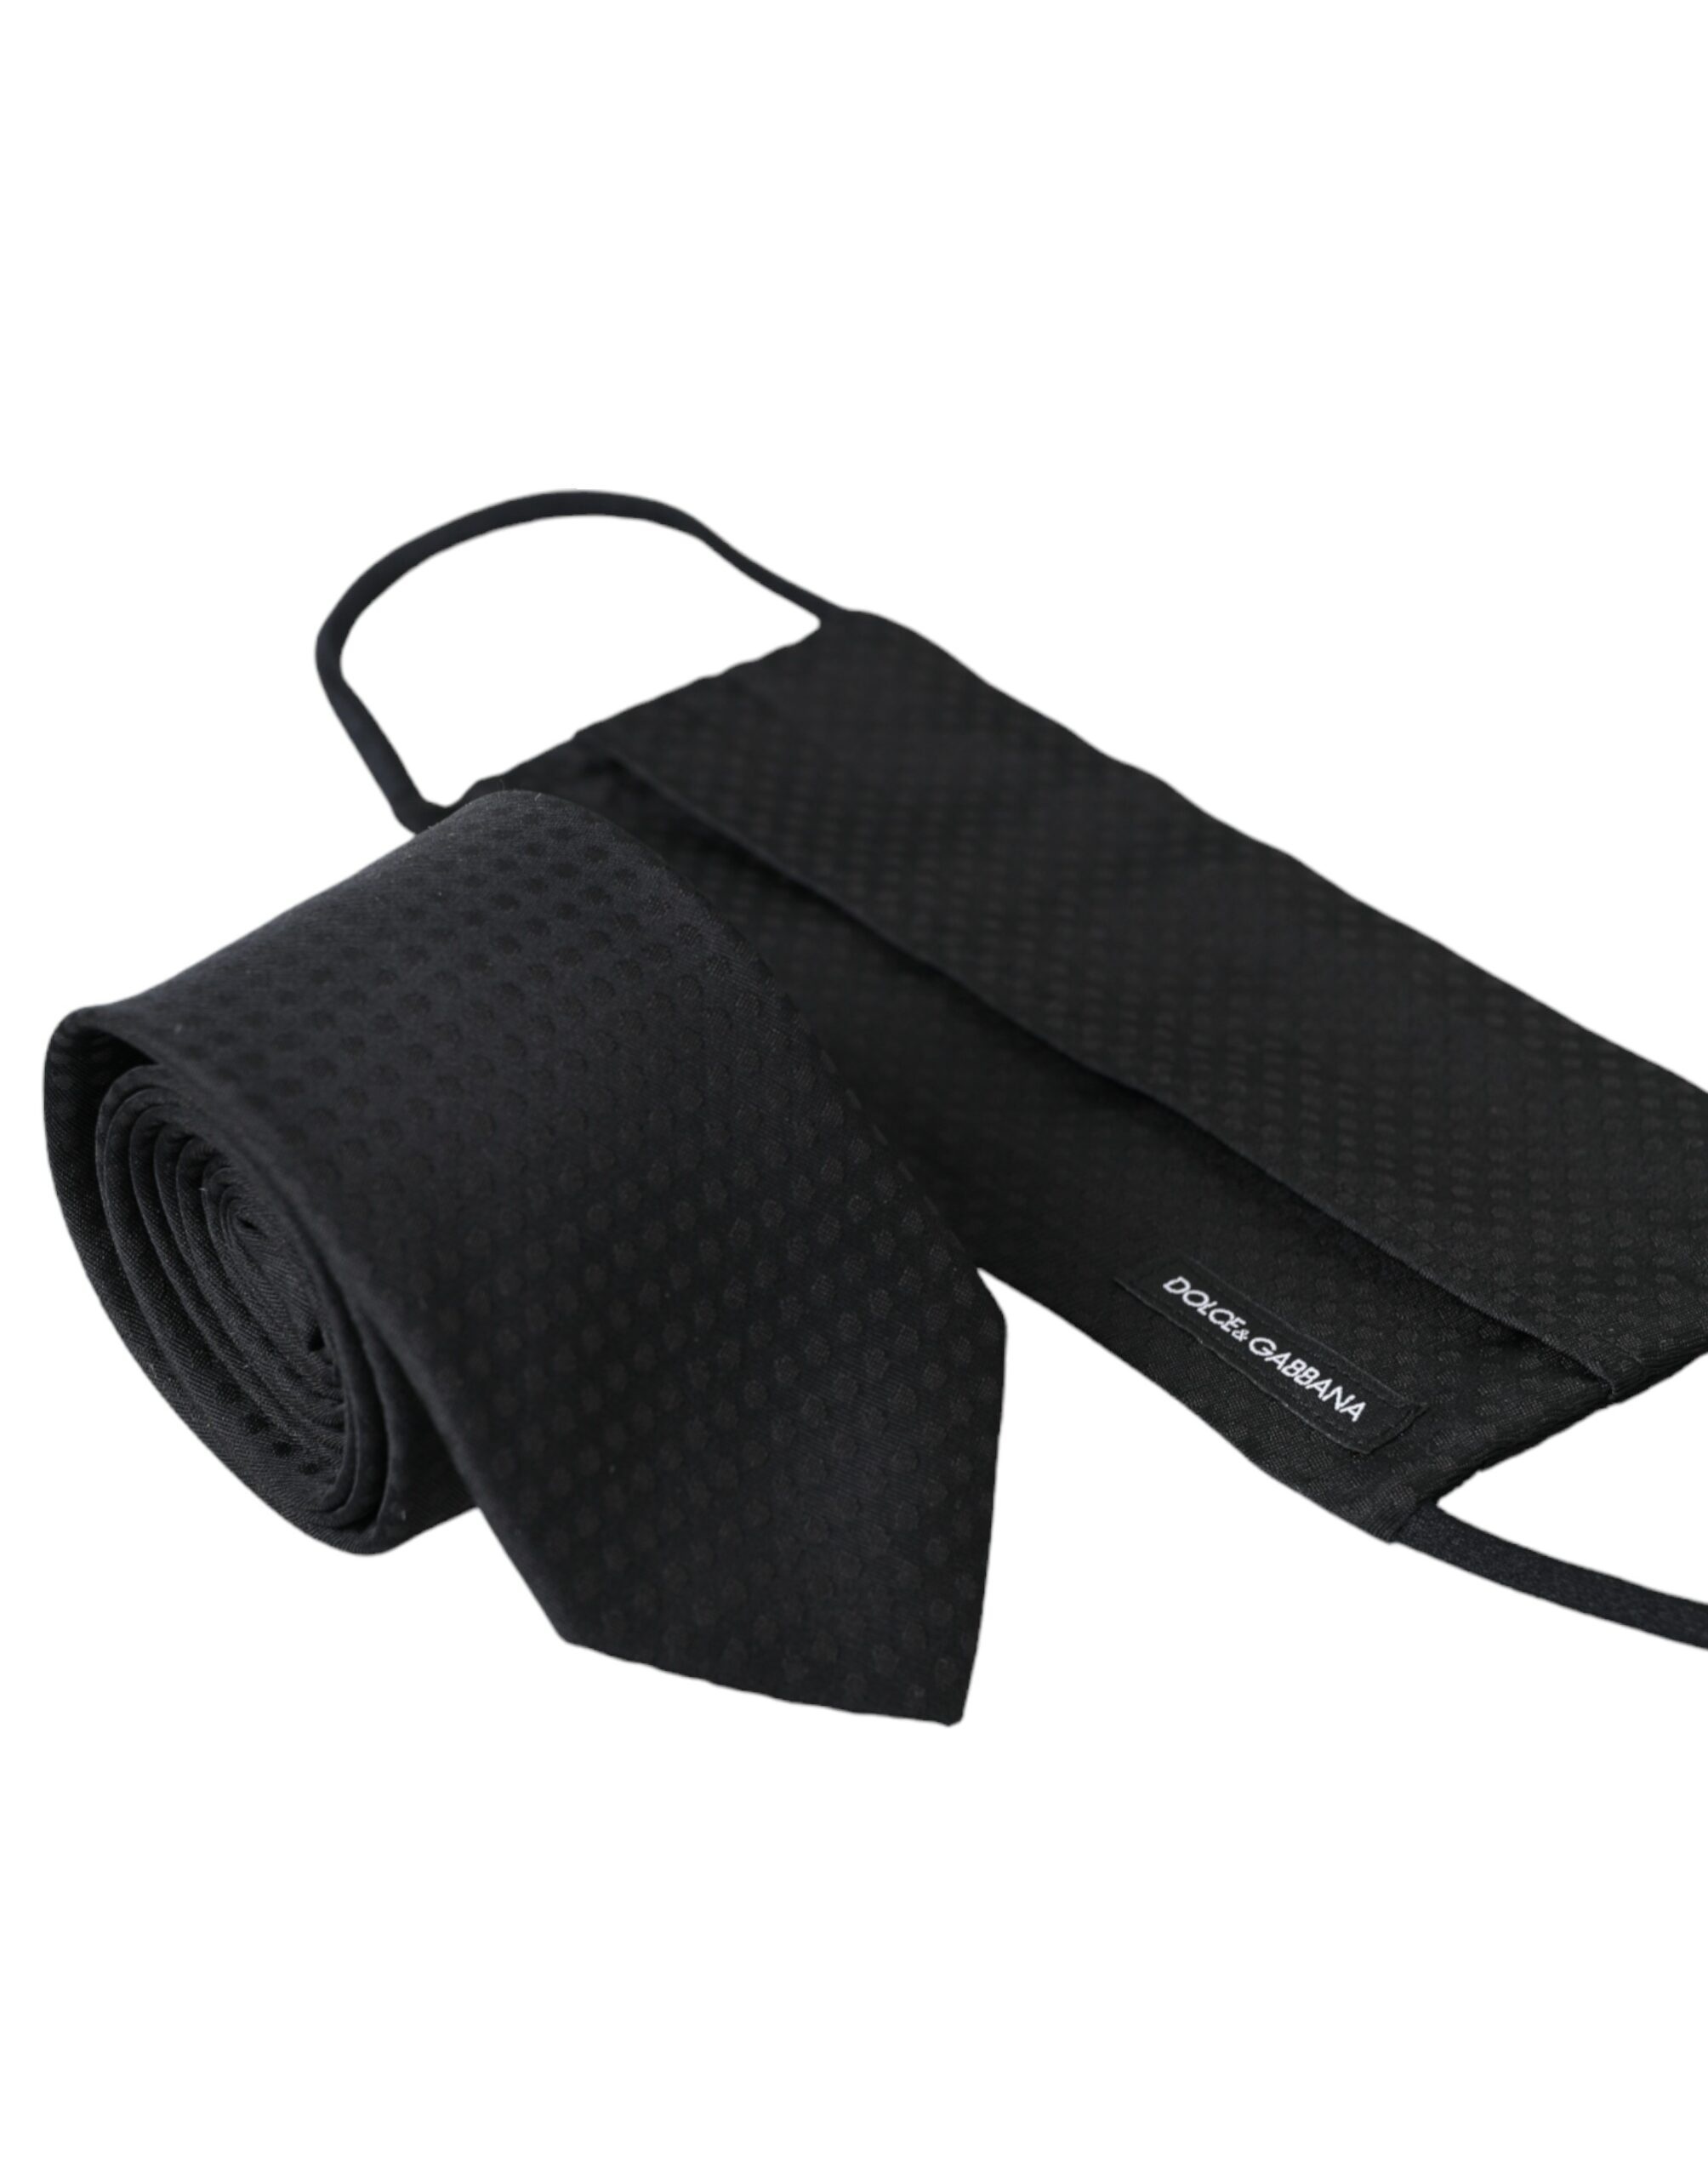
Black 100% Silk Adjustable Necktie Face Mask
DOLCE & GABBANA Absolutely stunning, 100% Authentic, brand new with tags Dolce & Gabbana exclusive men’s tie with washable face mask. Colour: Black Material: 100% Silk Width: 6cm Attachment: Tied Logo details Made in Italy
Brand: Dolce & Gabbana
Category: Apparel & Accessories > Clothing Accessories > Neckties